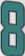
Number: 8